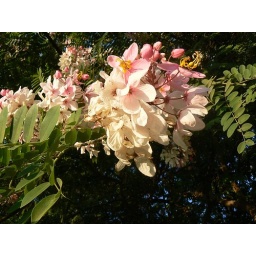
flowers on a tree outside the room in egypt.